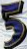
Number: 5